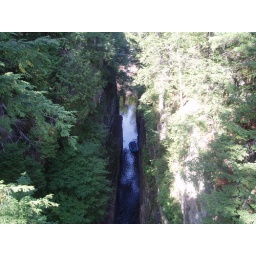
The sign near the bridge I took this from said...